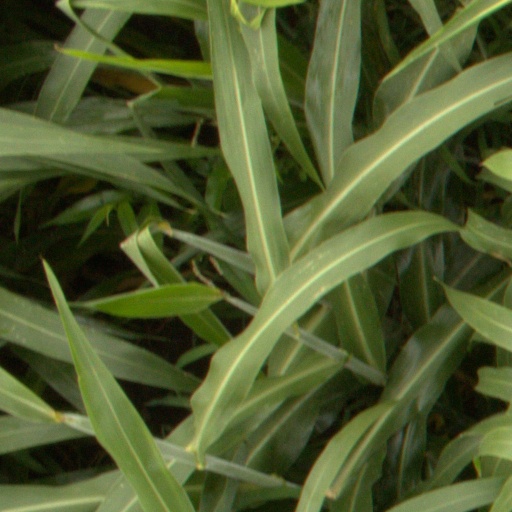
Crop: sorghum